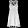
Label: Dress